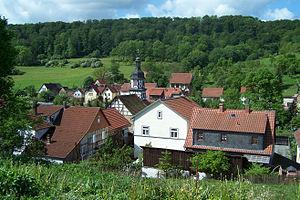
Hallungen est une commune allemande de l'arrondissement de Wartburg, Land de Thuringe.